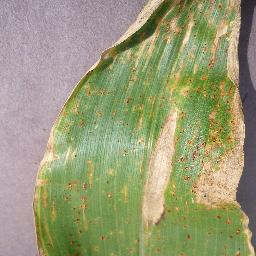
Label: Corn_(Maize)___Northern_Leaf_Blight